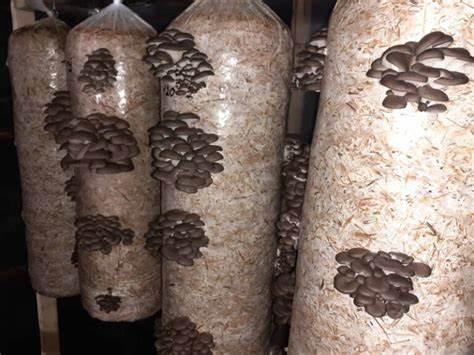
Mifuko ya plastiki imepangwa wima ikiwa imejaa majani yaliyooza na kuota uyoga wa kahawia kwa wingi. Uyoga huo umechipukz kwa vikundi ukitokeza kutoka kwenye mashimo ya mifuko. Chumba kina mwanga hafifu kikionyesha mazingira ya kilimo cha uyoga wa ndani.